Lanyard

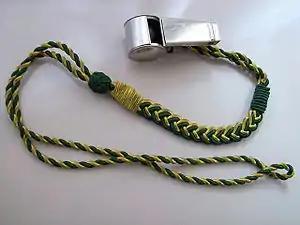
Whistle attached to a lanyard

A lanyard is a length of cord, webbing, or strap that may serve any of various functions, which include a means of attachment, restraint, retrieval, activation, and deactivation. A lanyard is also a piece of rigging used to secure or lower objects aboard a ship.